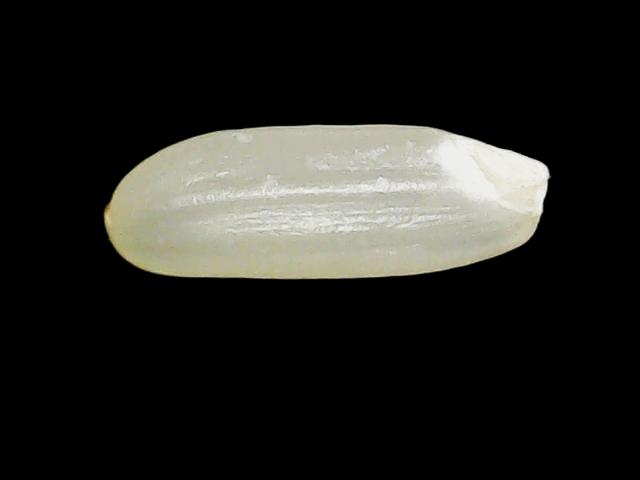
Rice variety: Binadhan10